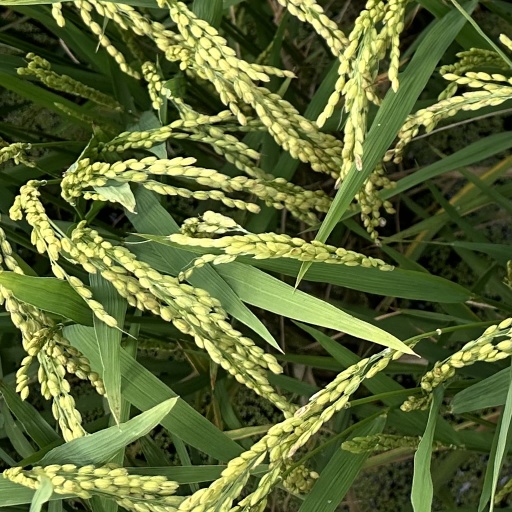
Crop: rice